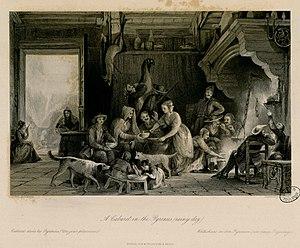
Extrait des trois volumes de ""La France au XIXe siècle"" de Thomas Allom, qui contient 19 planches concernant les Pyrénées (pl. 45, 49, 55, 62, 68, 75, 78, 80, 81, 83 (Tome II) et 5, 7, 16, 37, 42, 45, 65, 83, 85 (Tome III). Dans chaque tome le faux titre est gravé sur acier et rédigé en anglais. Les planches pyrénéennes ont souvent été réunies en albums, sans texte. Cet exemplaire réunit 22 gravures sur acier en noir et blanc concernant les Pyrénées et Toulouse. - Planches séparées Gravures exécutées par A. Willmore, C. T. Dixon, E. Radclyffe, J. Kernot, W. Floyd, R. Wallis, S. Fischer, J. C. Bently, H. Adlard, Augs. Fox, J. Templeton, S. Bradshaw, J. Tingle, T. Turnbull, J. Carter, d'après les dessins de T. Allom Ancely, René (1876 - 1966). Possesseur"
Thomas Allom, né le 13 mars 1804 à Lambeth et mort le 21 août 1872 à Barnes, est un peintre, illustrateur et architecte anglais, un des fondateurs de ce qui deviendra le Royal Institute of British Architects.